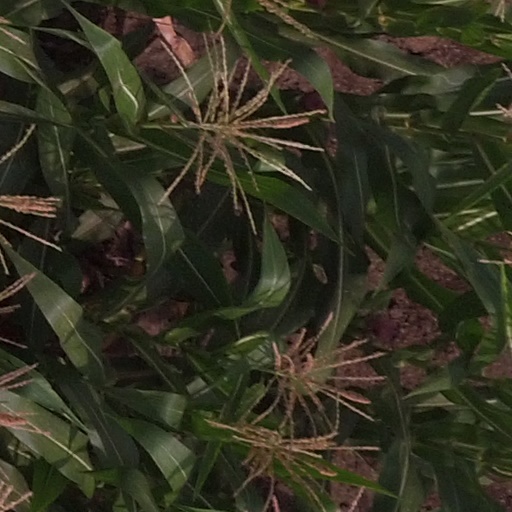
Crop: maize; corn